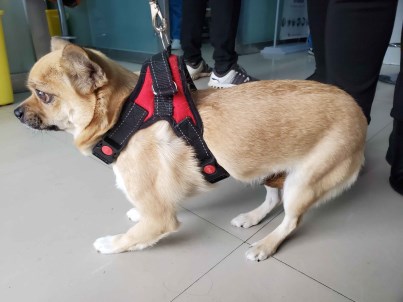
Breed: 3336-n000121-chinese_rural_dog